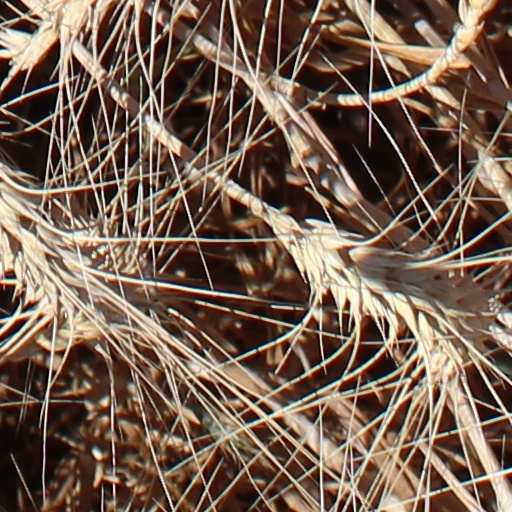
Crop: wheat